Circulator

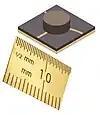
Microstrip junction circulator.

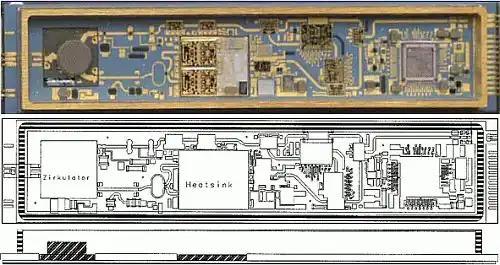
Transmit-Receive (T-R) module used in the CAPTOR-E active electronically scanned array (AESA) airborne radar. The microstrip junction circulator is visible at the left end of the module. The left port of the circulator connects to the antenna port of the module and ultimately to an element of the phased array. The top right circulator port connects to receiver and signal processing circuitry, and the lower right circulator port connects to the transmitter power amplifier near the center of the module. In this instance, the circulator performs a duplexing function.

The microstrip junction circulator is another widely used form of circulator that utilizes the microstrip transmission line topology. A microstrip circulator consists primarily of a circuit pattern on a ferrite substrate. The circuit is typically formed using thick-film or thin-film metallization processes, often including photolithography. The ferrite substrate is sometimes bonded to a ferrous metal carrier, which serves to improve the efficiency of the magnetic circuit, increase the mechanical strength of the circulator, and protect the ferrite from thermal expansion mismatches between it and the surface to which the circulator is mounted. A permanent magnet that is bonded to the circuit face of the ferrite substrate provides the static magnetic bias to the ferrite. Microstrip circulators function in the same way as stripline junction circulators, and their basic theory of operation is the same. In comparison with stripline circulators, electrical performance of microstrip circulators is somewhat reduced because of radiation and dispersion effects.